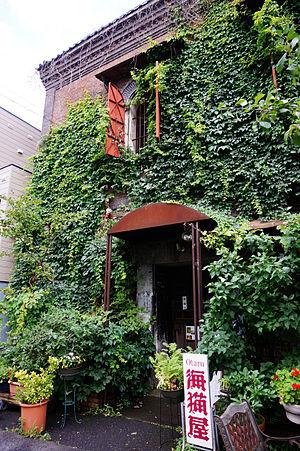
Tomomi Muramatsu est un écrivain japonais de la fin de l'ère Shôwa et de l'ère Heisei.